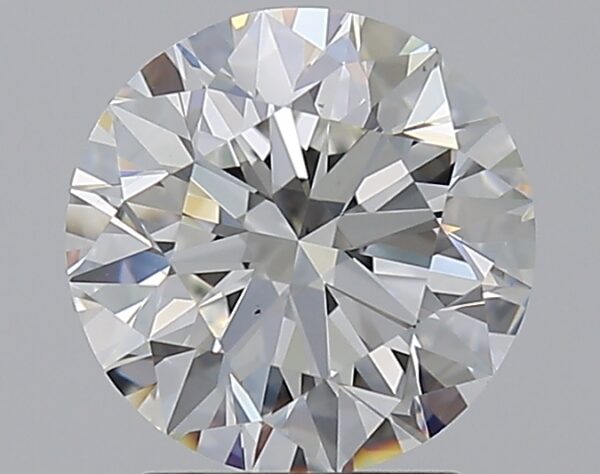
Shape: round
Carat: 2
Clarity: VS1
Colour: G
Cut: EX
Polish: EX
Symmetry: EX
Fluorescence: N
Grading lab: GIA
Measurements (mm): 7.99 x 8.03 x 5